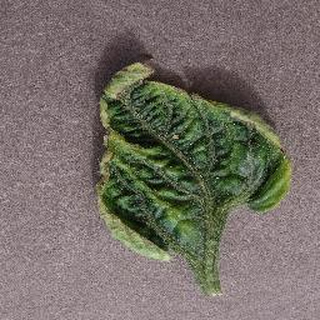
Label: tomato_yellow_leaf_curl_virus